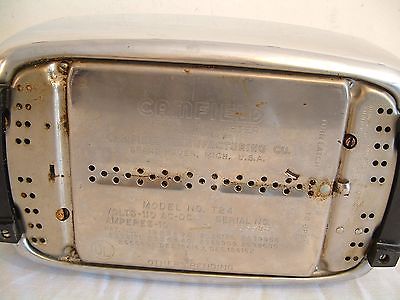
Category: toaster